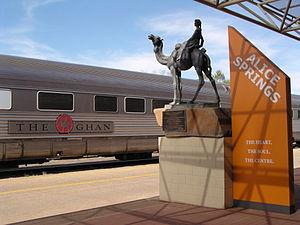
Le Territoire du Nord est un territoire d'Australie. Il occupe une partie importante du centre et du Nord de l'île principale. Malgré sa grande taille, la troisième plus grande subdivision australienne, il est le moins peuplé avec 228 833 habitants.
Alice Springs est une ville située dans le Territoire du Nord de l'Australie, dans l'outback, au cœur des terres, en plein désert, à 1 500 kilomètres de Darwin et à 1 532 kilomètres d'Adélaïde. Avec 28 605 habitants, Alice Springs est, par la population, la troisième ville du territoire après Darwin et Palmerston. Alice Springs est également appelée « the Alice » par ses habitants. C'est Charles Todd qui nomme ainsi le lieu, en hommage à sa femme Alice. Charles Todd dirige la mise en place du télégraphe entre Darwin et Adélaïde.